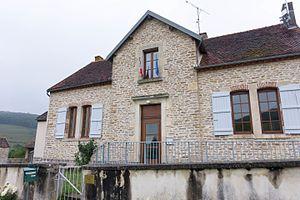
Mairie de la commune de Brain, Côte d'Or, France.
Brain est une commune française située dans le département de la Côte-d'Or en région Bourgogne-Franche-Comté. C'était autrefois un petit village bourguignon plus important et plus connu qu'il ne l'est actuellement.